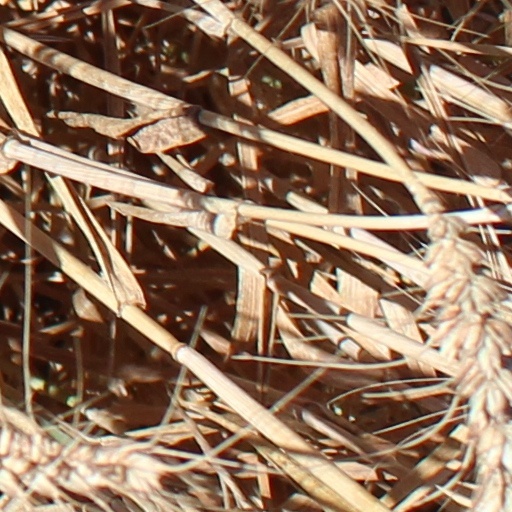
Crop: wheat